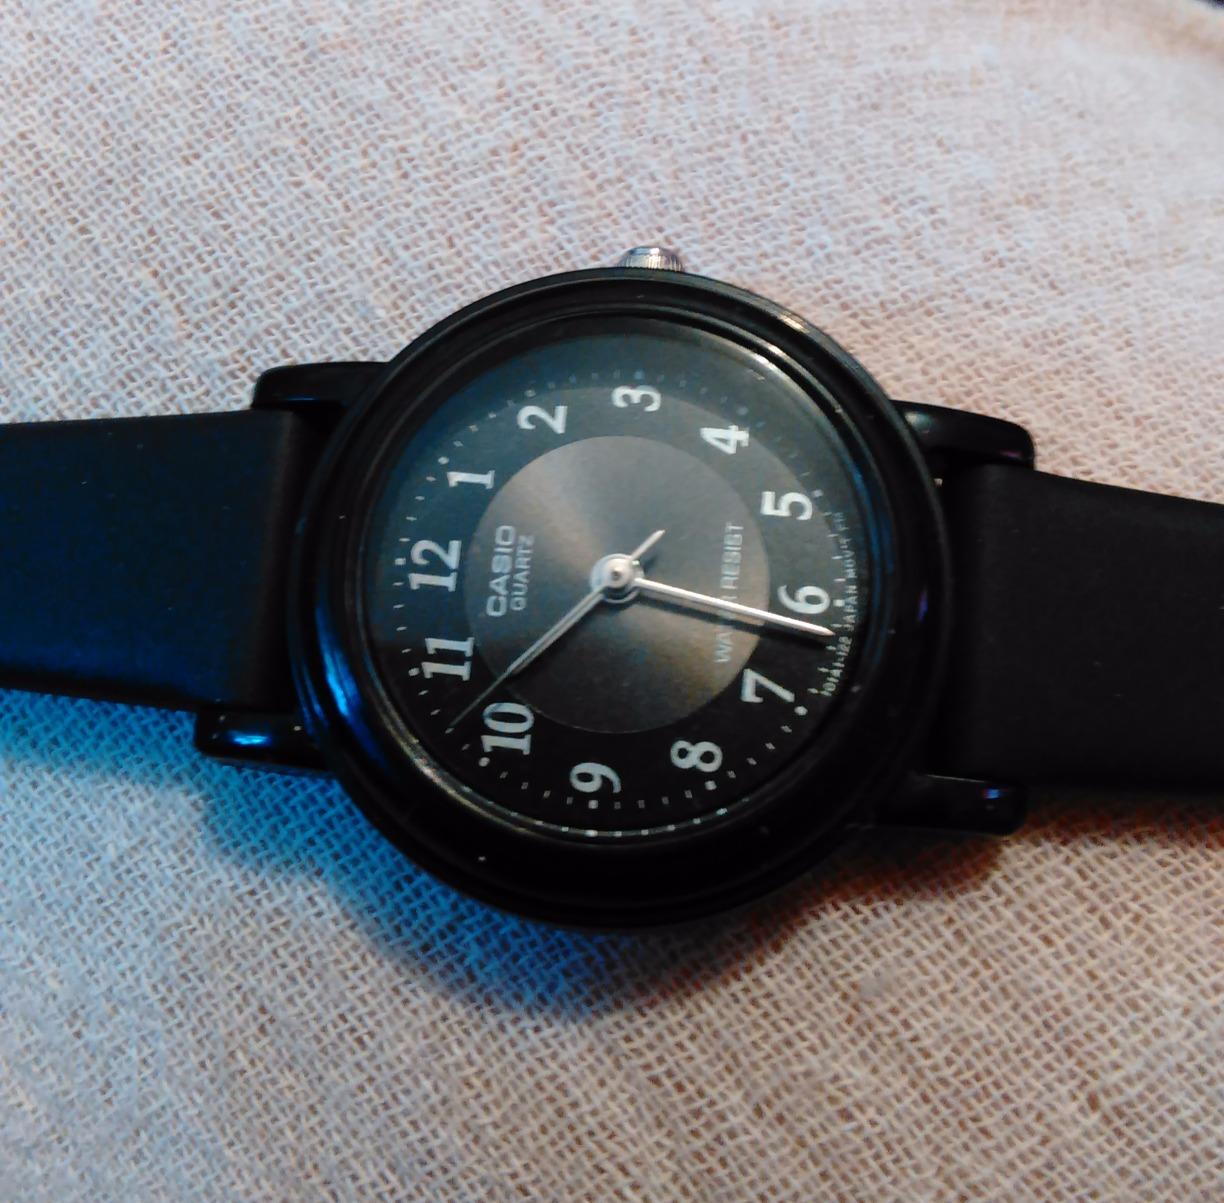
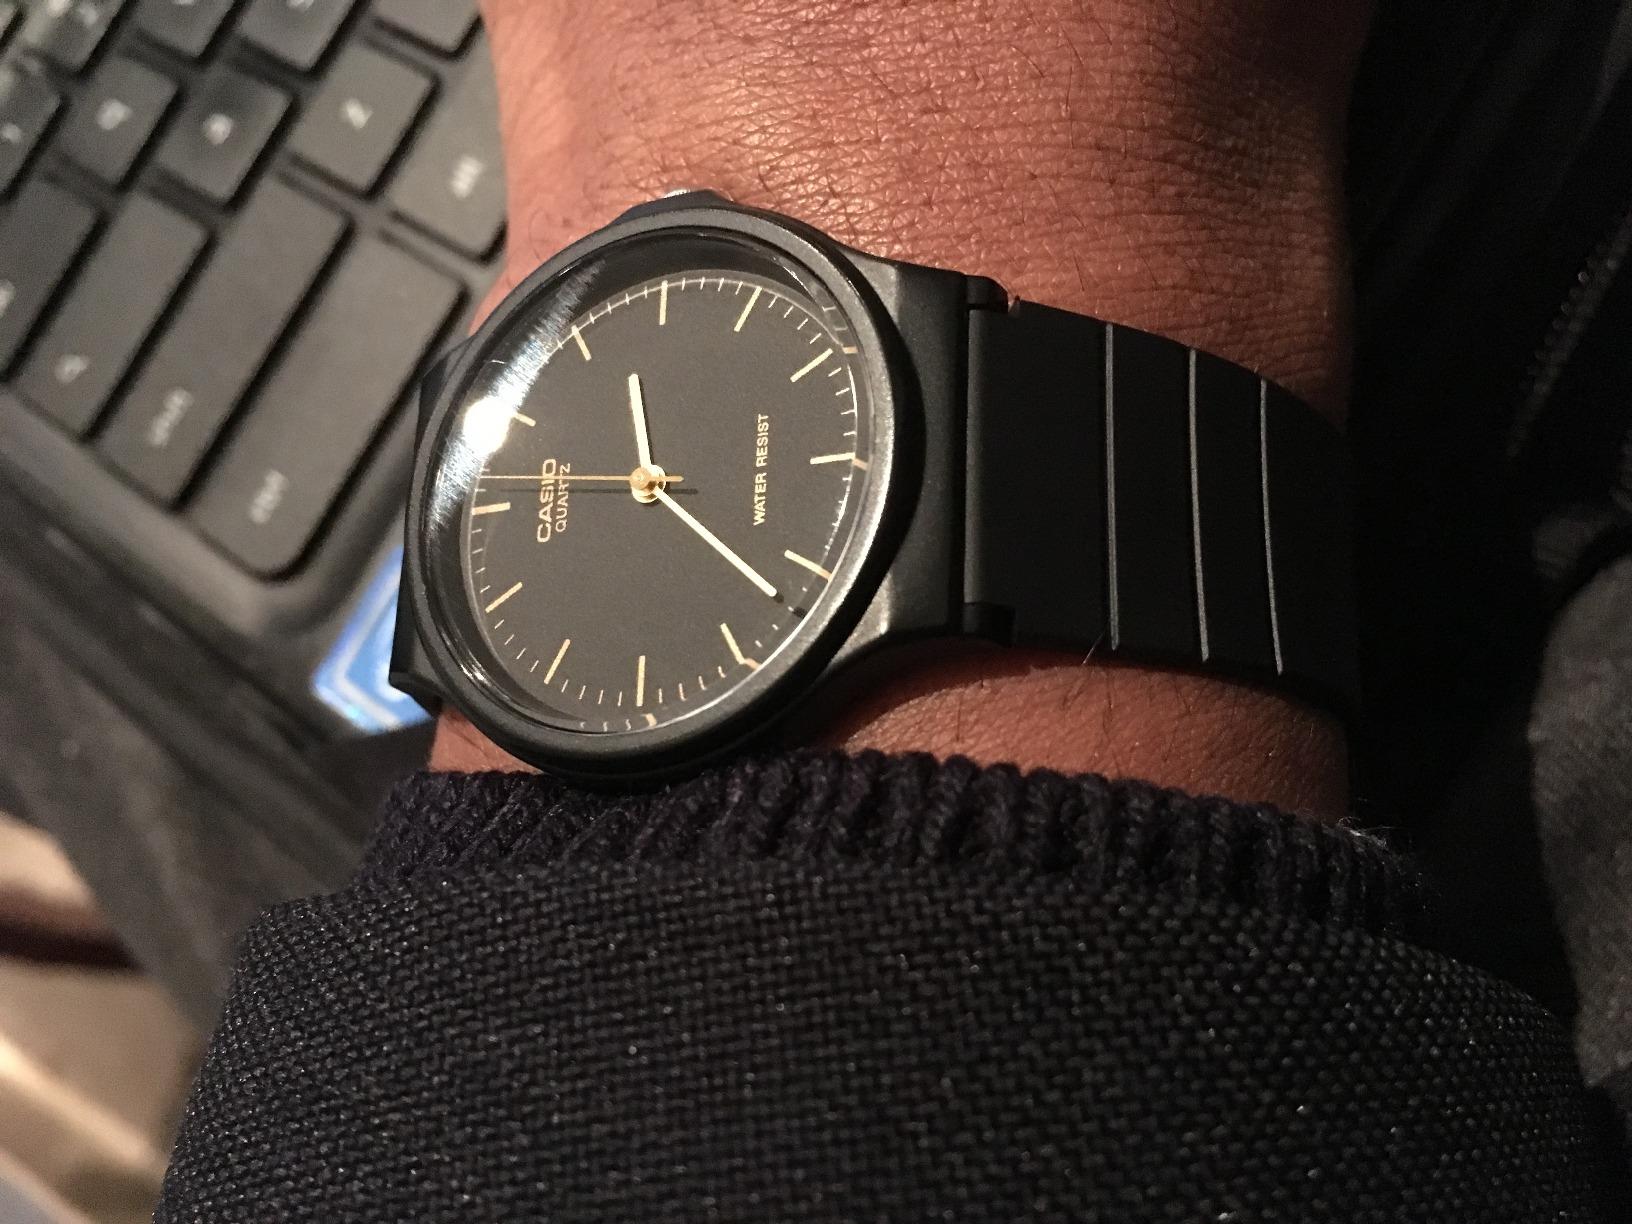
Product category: accessories_watch
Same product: no